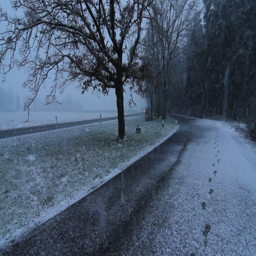
snowy path in the south near the road